Cul-de-sac Glacier

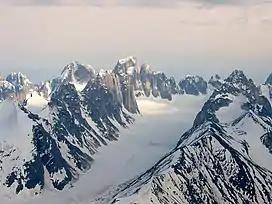
Kichatna Peaks in the glacier

Cul-de-sac Glacier is a glacier in the Alaska Range of Denali National Park and Preserve in the U.S. state of Alaska. The glacier begins in the Kichatna Mountains on the side of Kichatna Spire, moving north. Its run-off and that of neighboring Shelf and Shadows glaciers feeds the west fork of the Yentna River.